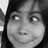
Emotion: happy